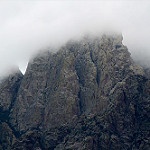
Scene: Outdoor